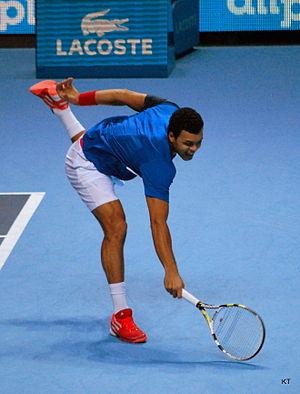
Jo-Wilfried Tsonga, né le 17 avril 1985 au Mans, est un joueur de tennis français, professionnel depuis 2004 et membre de l'équipe de France de Coupe Davis depuis 2008.